Jon Elmore

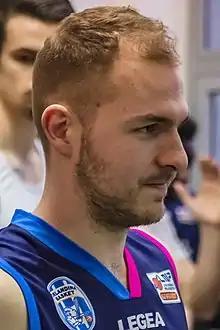
Elmore with Orlandina in January 2020

Jonathan Elmore (born December 20, 1995) is an American professional basketball player for Manisa Basket of the Basketbol Süper Ligi (BSL). He played college basketball for Marshall.